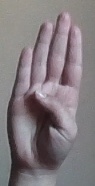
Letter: kaaf